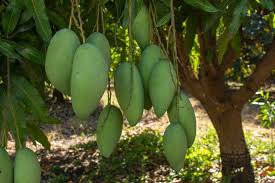
Label: Mango